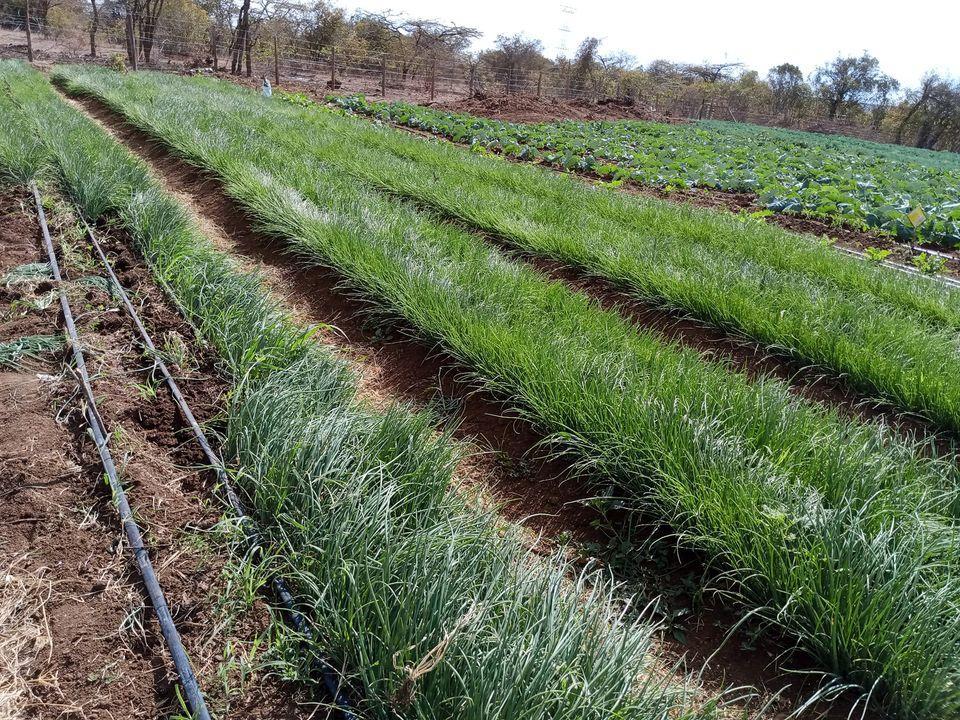
Shamba kubwa lililolimwa kwa matuta. Mazao yamepandwa kwa mstari. Kuna bomba nyingi zenye maji zinazotumika kumwagilia. Eneo hilo limezungukwa na uzio wa senyenge, pamoja na miti na vichaka.